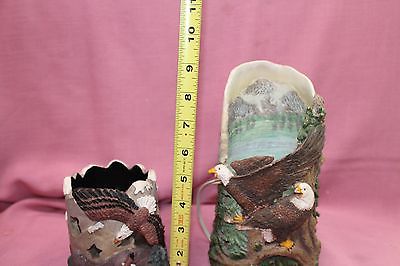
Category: lamp